Pinar del Rey (park)

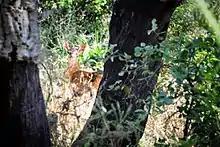
A wild deer. The previous week I disturbed a family of wild boar; unfortunately I didn't have my camera with me.

Pinar del Rey is a public park in San Roque, Cádiz in the south of Spain, with mainly pine trees. The Alhaja stream runs through the park.